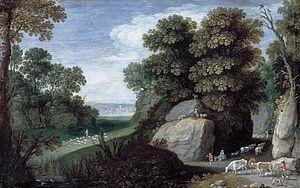
Les Géorgiques sont la deuxième œuvre majeure de Virgile, écrite entre 37 et 30 av. J.-C.. Ce long poème didactique de quelque 2 000 vers, qui s'inspire du poème d'Hésiode Les Travaux et les Jours, est une commande de son ami et protecteur Mécène. Dédié à Octavien, il se présente en quatre livres, les deux premiers consacrés à l'agriculture, les deux suivants à l'élevage. Mais loin d'être un simple traité d'agriculture, comme le De re rustica de Varron, il aborde des thèmes beaucoup plus profonds : guerre, paix, mort, résurrection. En effet, composé dans une période trouble et sanglante dont il garde des traces, il s'élargit à une vaste réflexion sur la beauté mais aussi la fragilité du monde.
Locus amoenus est une expression latine signifiant littéralement « lieu amène » ou de façon plus pratique « lieu idyllique ». C'est un terme littéraire — un topos faisant généralement référence à un lieu idéalisé de sécurité ou de confort. Un locus amoenus est souvent un lieu en extérieur de grande beauté, avec des parties ombragées, de petits bois, etc. — en référence au jardin d'Éden ou aux Champs Élysées, c'est-à-dire un lieu loin de tout élément parasite, de toute tentation.